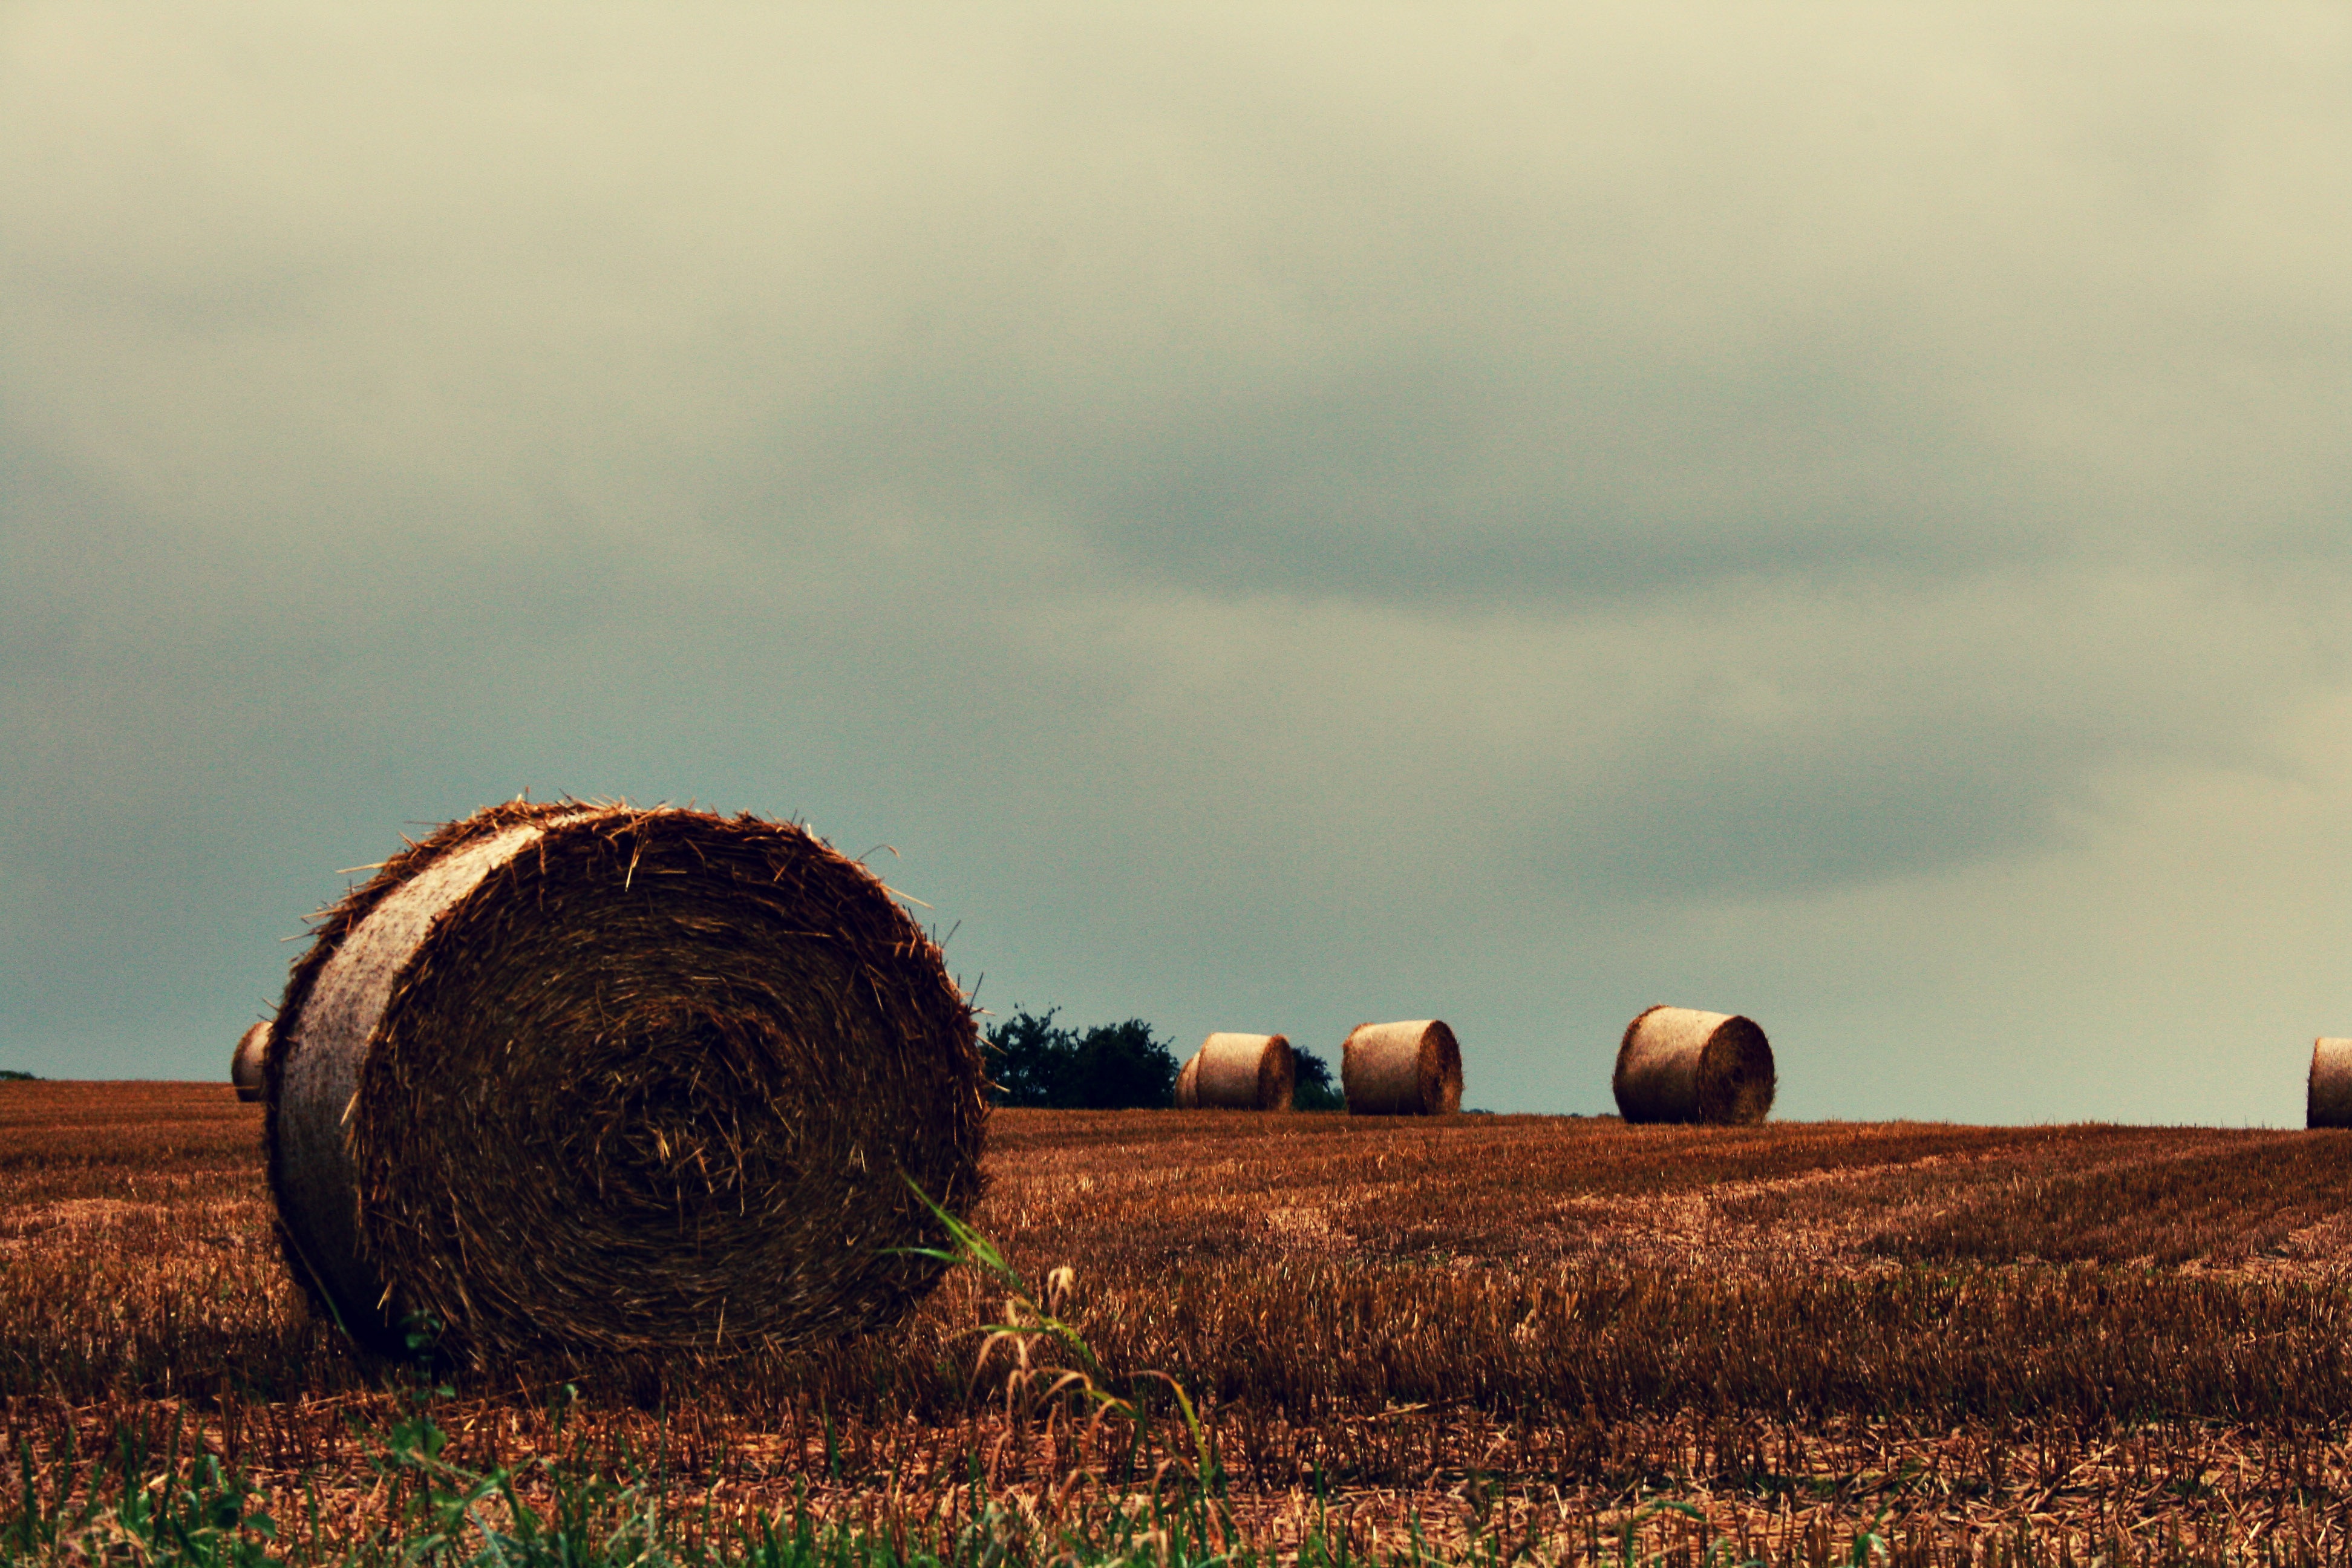
landscape, tree, nature, grass, horizon, cloud, plant, sky, sunset, hay, bale, field, farm, meadow, prairie, sunlight, morning, hill, flower, land, evening, feed, harvest, crop, autumn, soil, agriculture, plain, fields, grassland, straw, germany, mowed, harvested, hay bales, dried grass, straw bales, rural area, role, rolled up, atmospheric phenomenon, grass family, atmosphere of earth